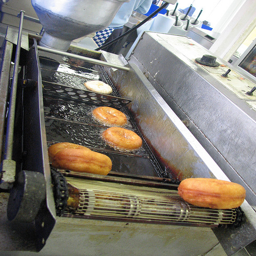
A conveyor belt with lots of fried donuts on top of it.
a fryer that has some doughnuts in it
Donuts being fried on a conveyor belt system.
a few doughnuts are on a conveyor belt
a conveyor belt holding some donuts after being deep fried